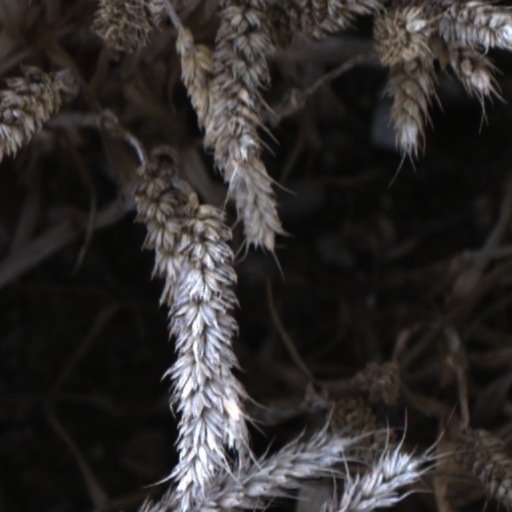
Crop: wheat